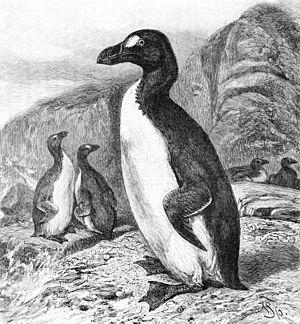
Le Grand Pingouin était un grand oiseau incapable de voler de la famille des Alcidés. Il vivait sur le pourtour de l'océan Atlantique et s'est éteint au milieu du XIXᵉ siècle. C'était l'unique espèce moderne du genre Pinguinus, qui comprenait également d'autres espèces de pingouins de grande taille. On pouvait rencontrer ce pingouin dans les eaux de l'Atlantique nord, dans une zone comprenant les eaux du Canada, du Groenland, des îles Féroé, de la Norvège, de l'Irlande et de la Grande-Bretagne, et s'étendant au sud jusqu'en Nouvelle-Angleterre et au nord de l'Espagne. Durant la saison de reproduction, il se regroupait en colonies sur des îles rocailleuses à proximité des côtes.